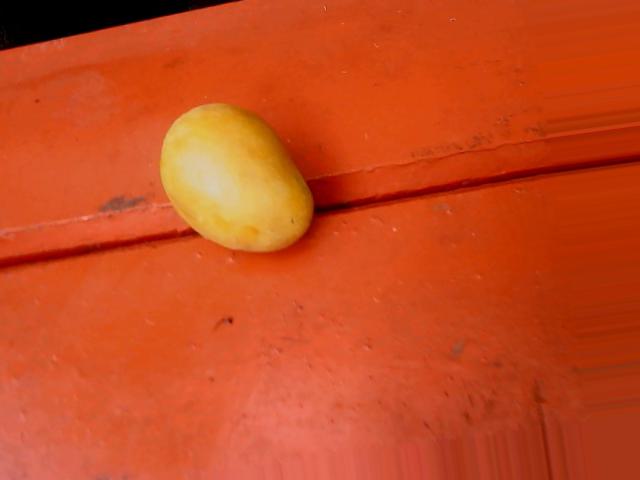
Label: Ripe_Mango